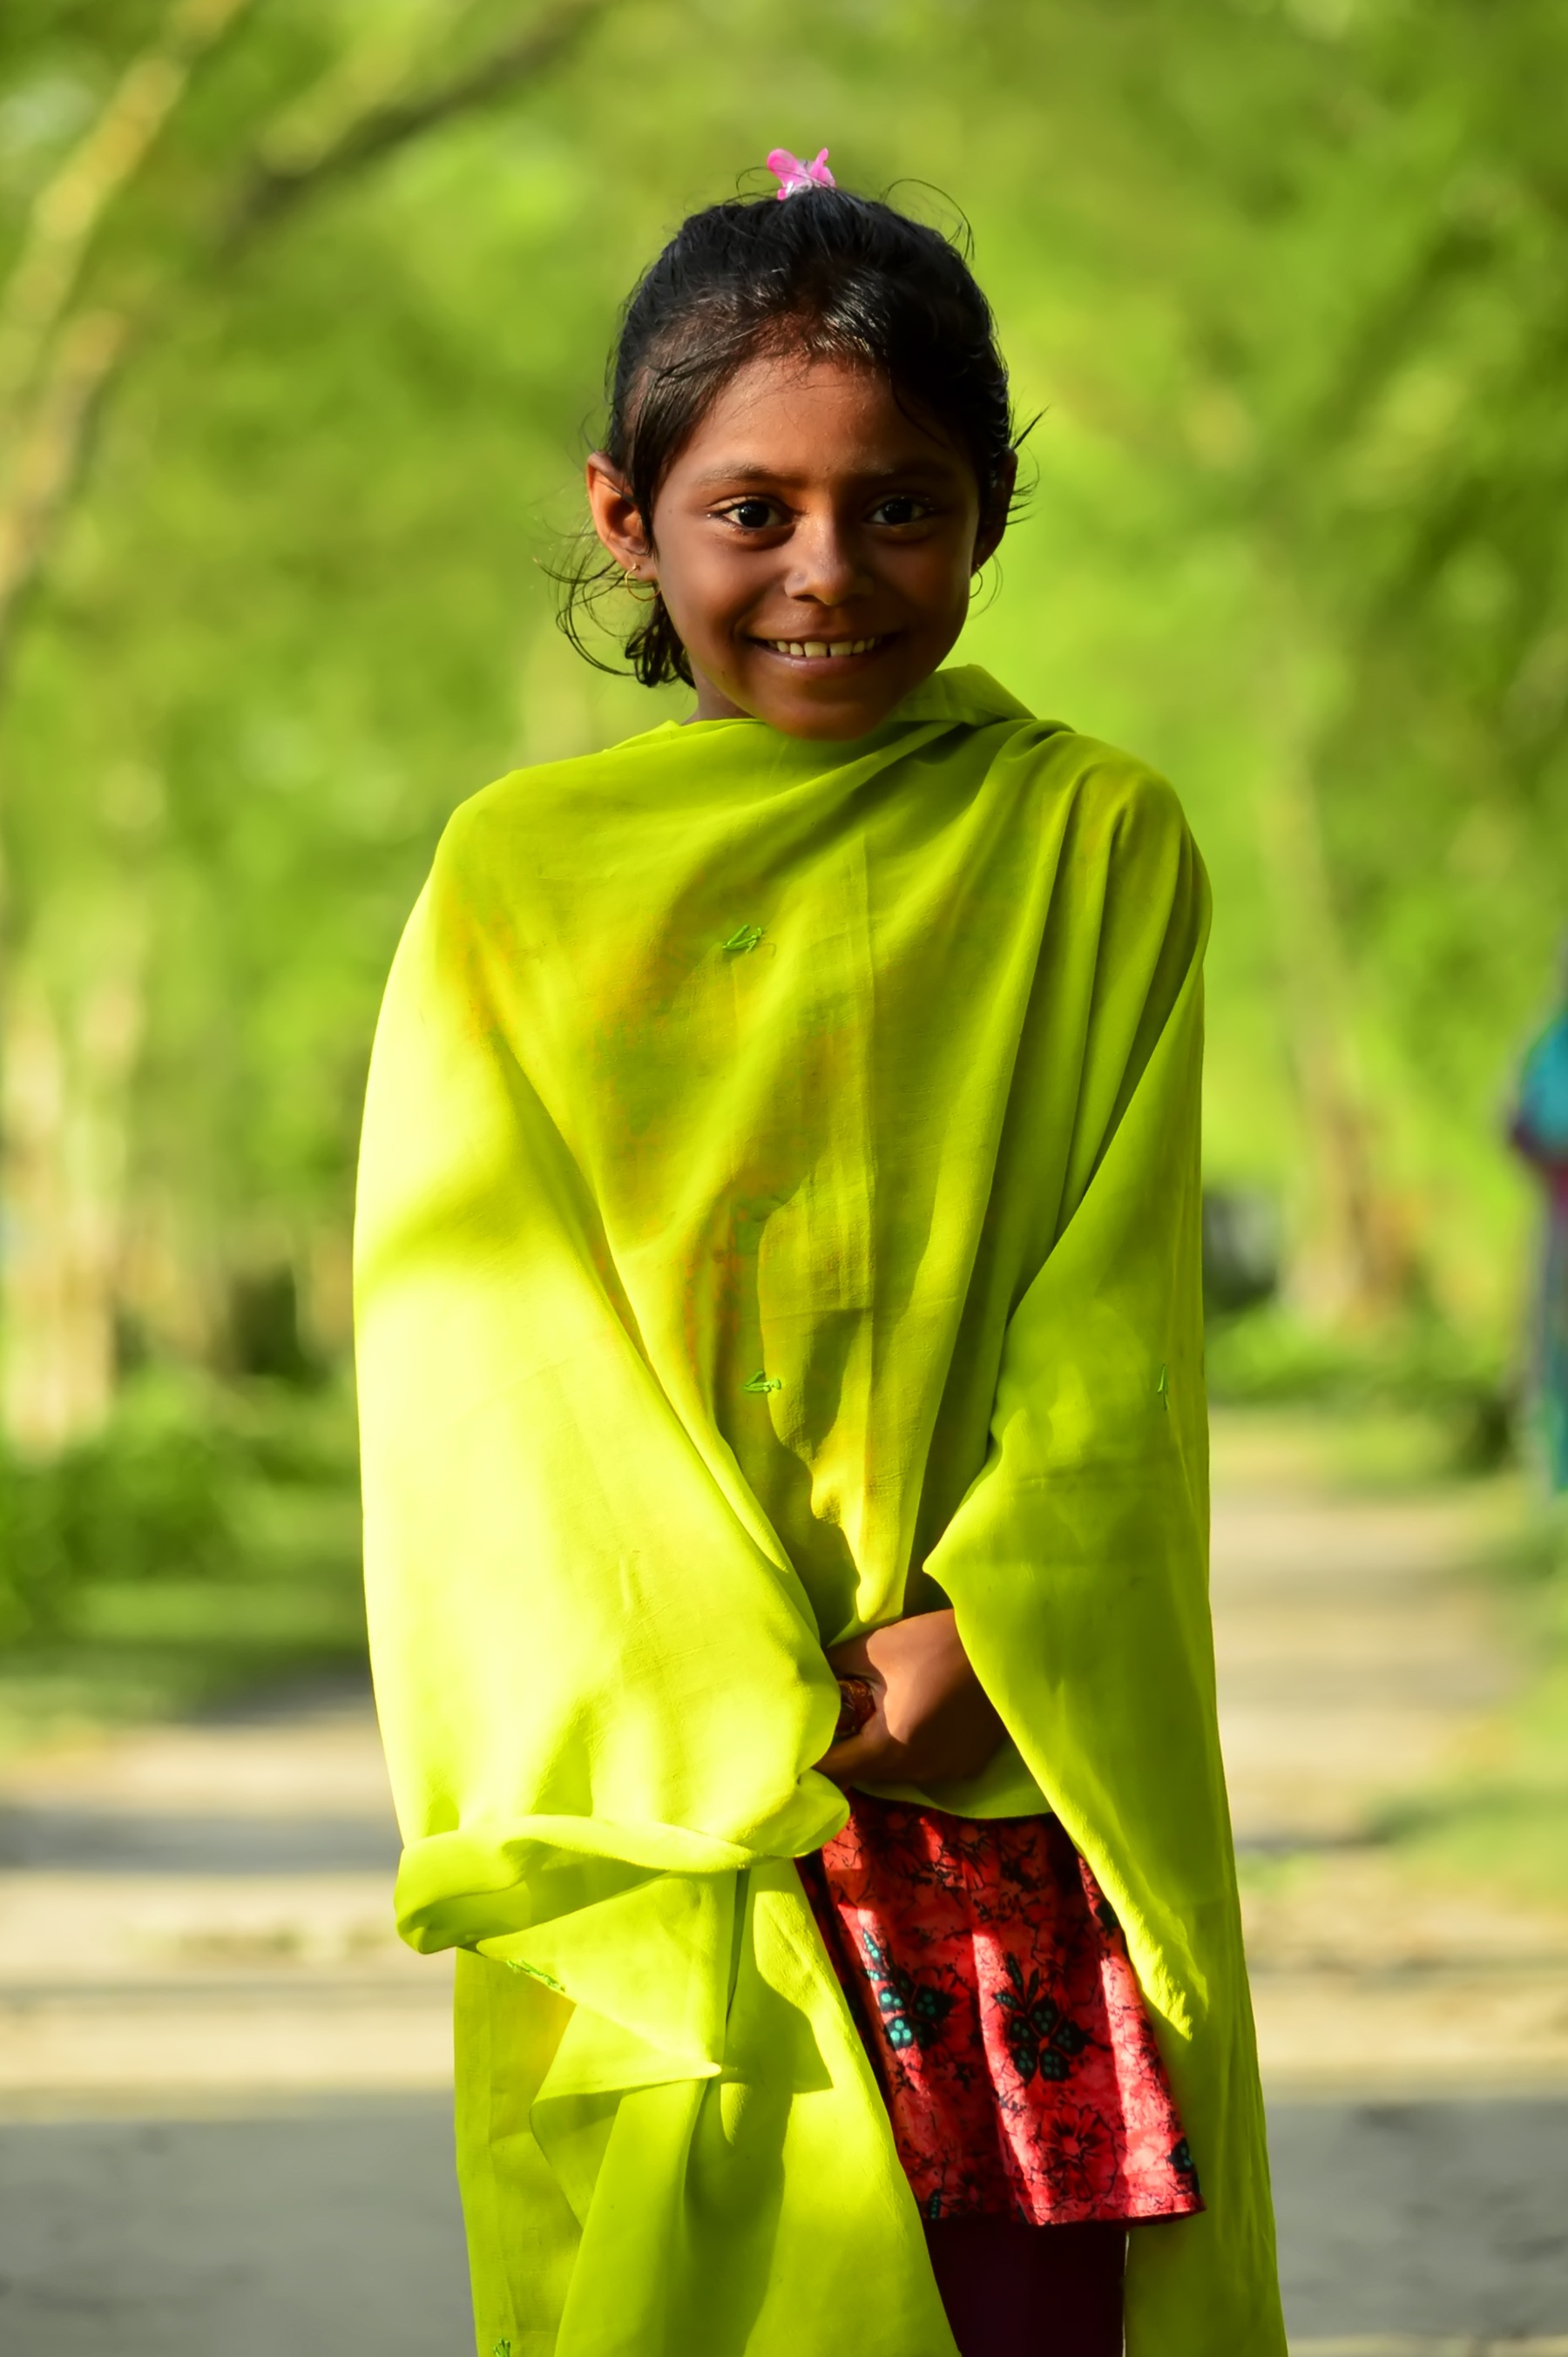
girl, street, cute, village, portrait, young, spring, green, color, student, child, fashion, clothing, yellow, outerwear, childhood, smiling, education, kids, happiness